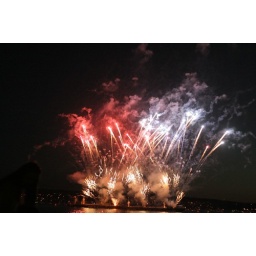
Multi-colored flames lighting the clouds of smoke in the sky